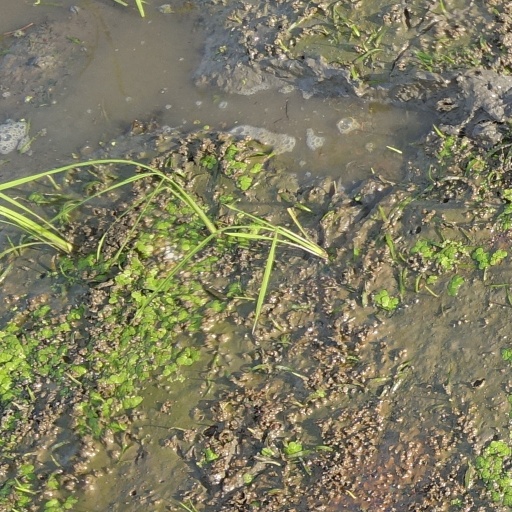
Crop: rice